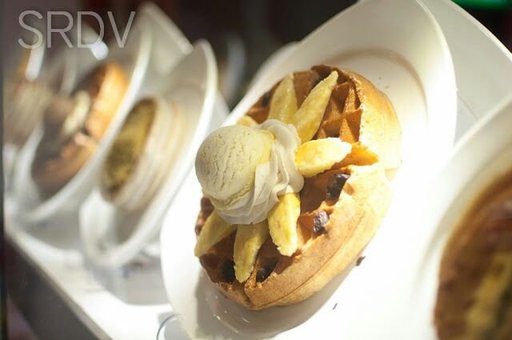
Label: waffles